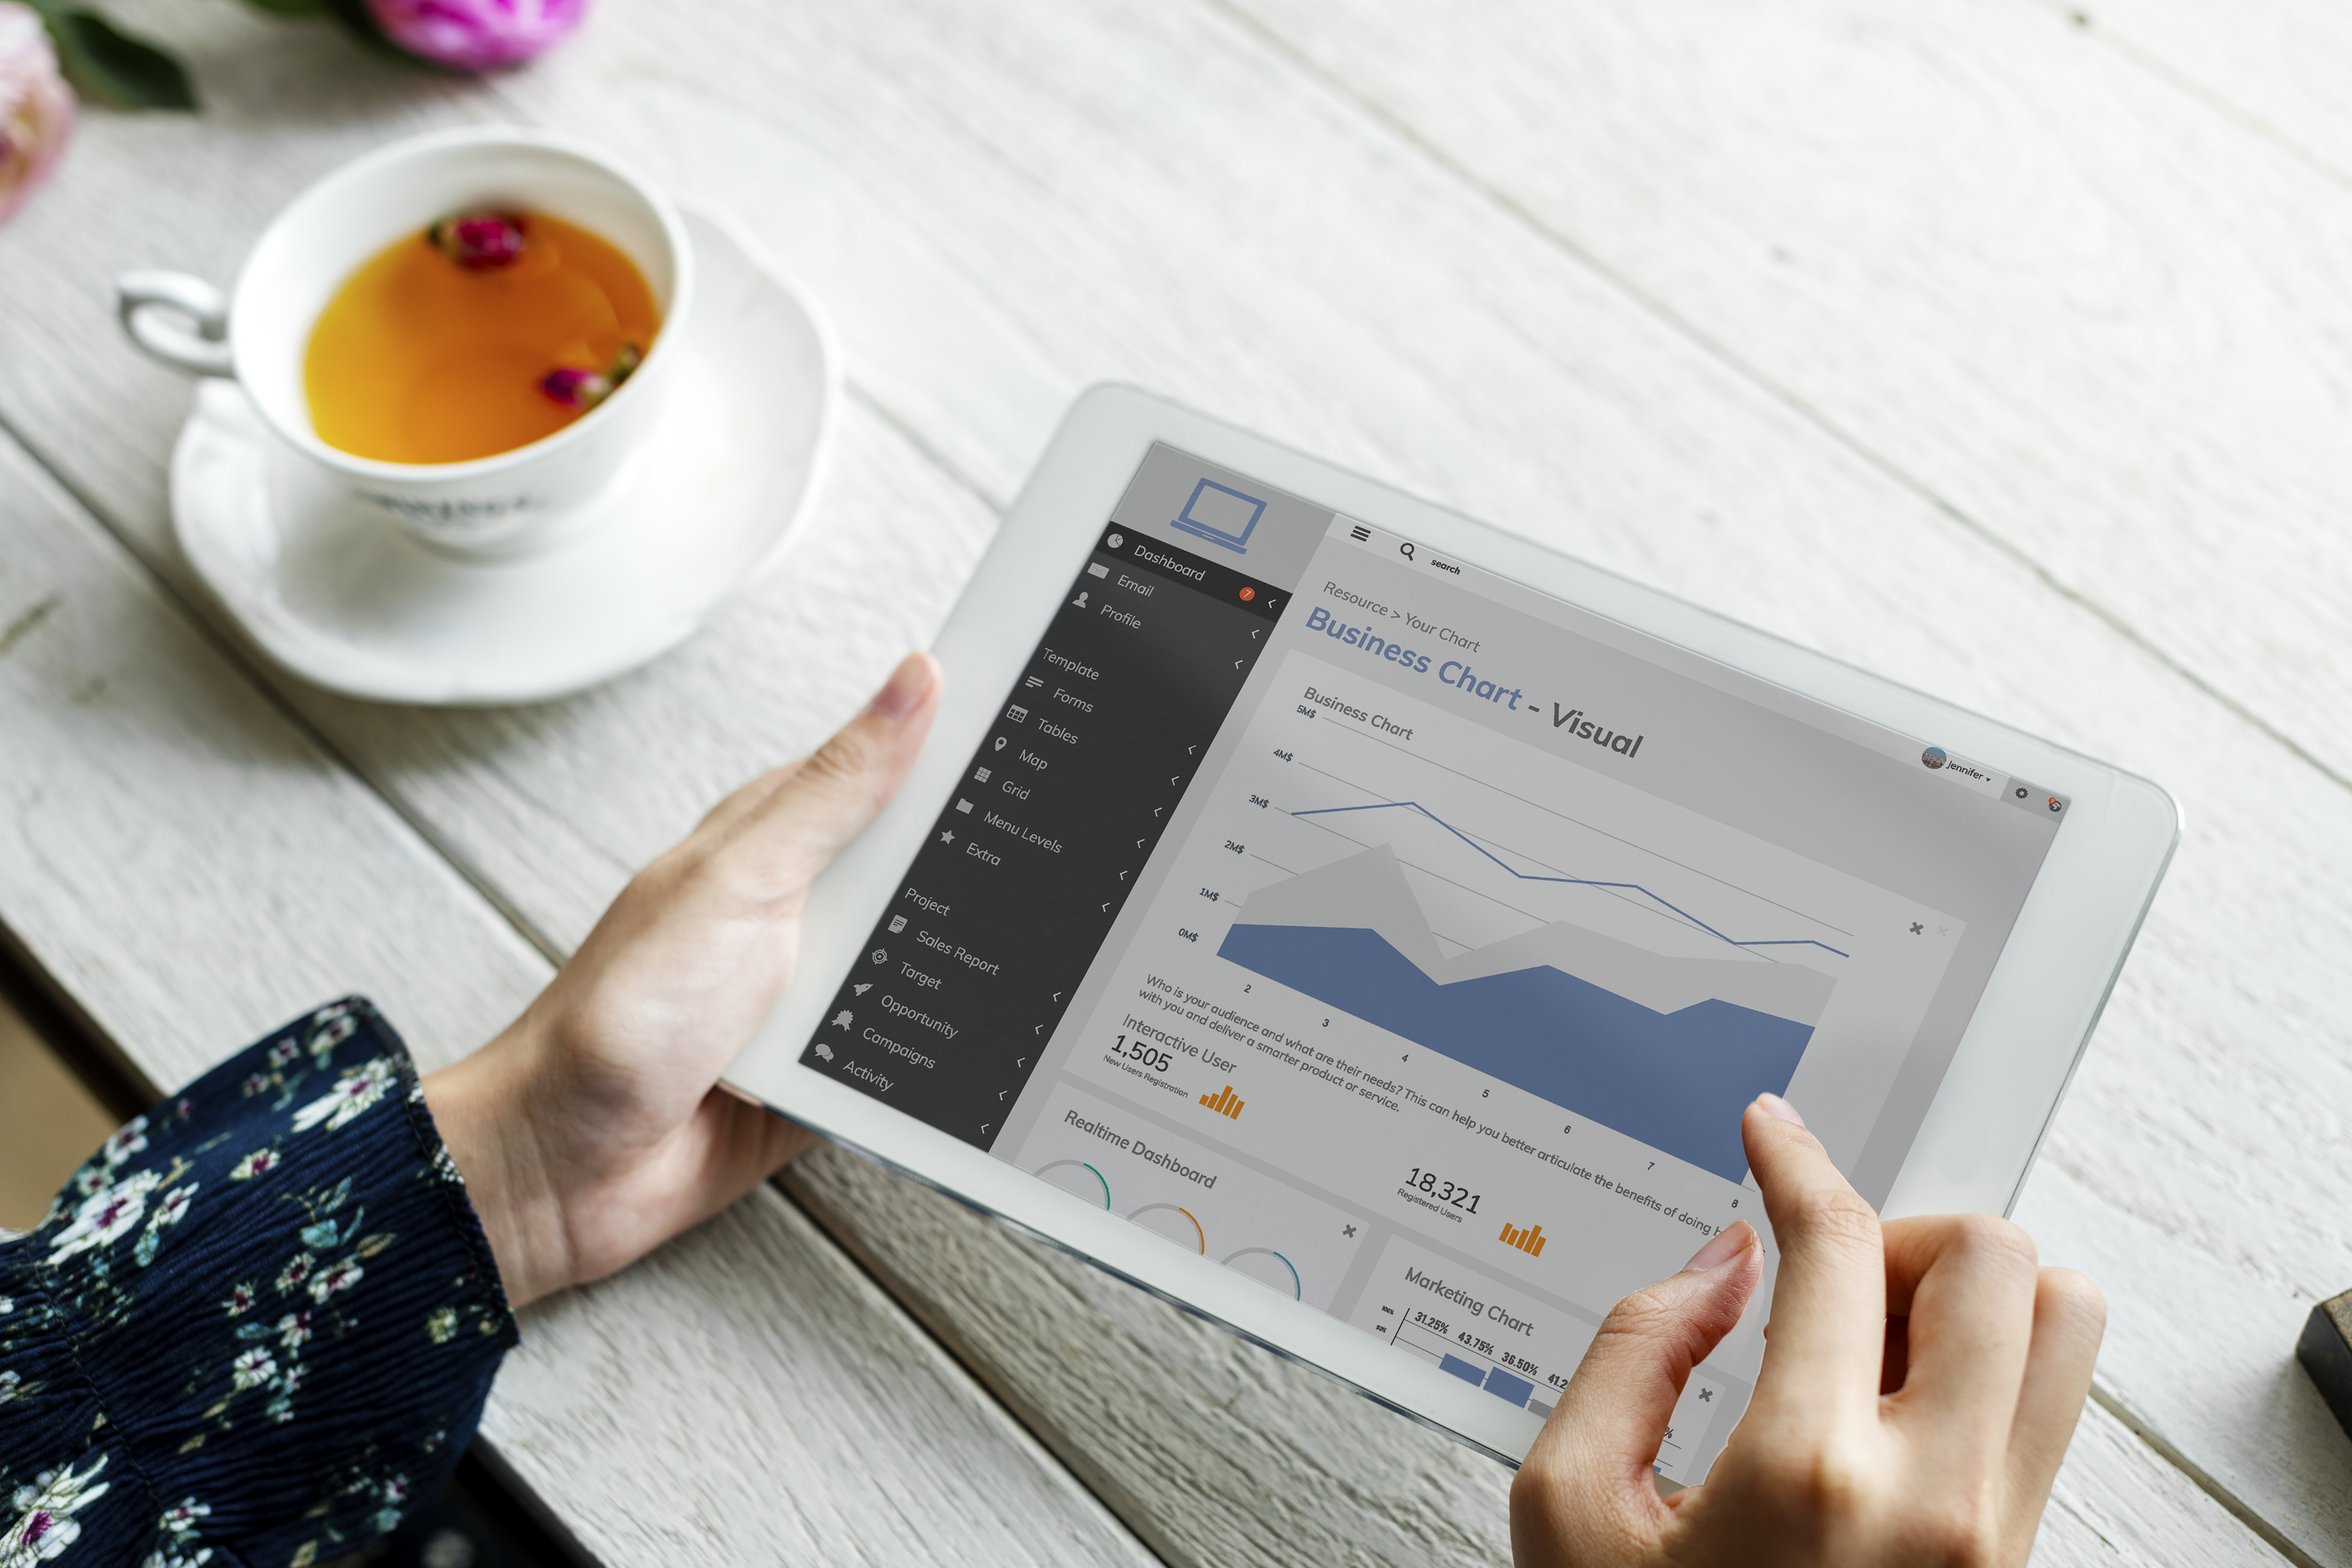
analysis, background, beverage, blog, blogger, browsing, business, cafe, chilling, communication, connection, cup, device, digital, drink, female, feminine, hand, hot drink, internet, lifestyle, media, minimal, network, organic, person, strategy, tablet, tea, technology, texture, using, wireless, woman, wooden, wooden table, work, working, workspace